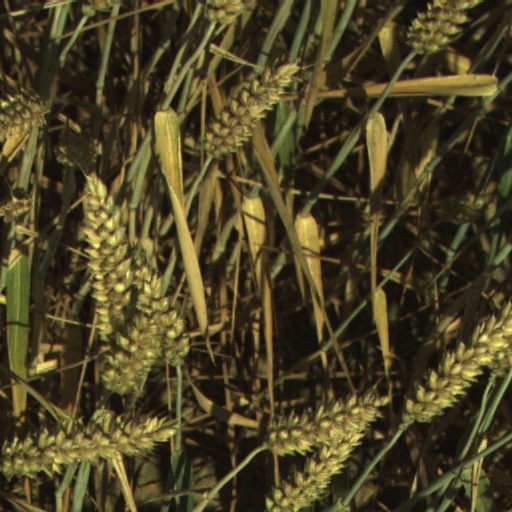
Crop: wheat